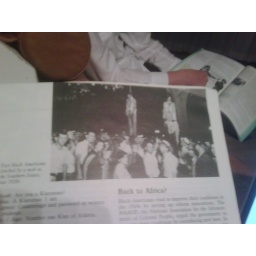
Tom's text book shows whites lynching black people in USA in the 20s.